Gemellus of Ancyra

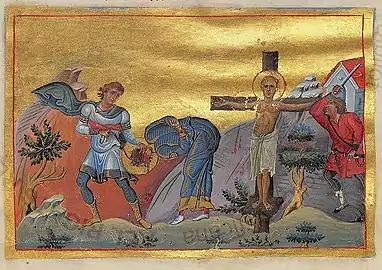
Martyrdom of St. Gemellus. From the "Menologion of Basil II".

Saint Gemellus of Ancyra is venerated as a Christian martyr and saint. According to tradition, he was martyred by crucifixion at Ancyra (present-day Ankara), in Asia Minor, during the reign of Julian the Apostate.